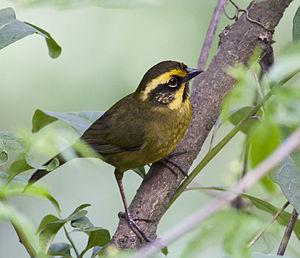
La province de Tucumán est une province de l'Argentine située au nord-ouest du pays. Elle a pour capitale la ville de San Miguel de Tucumán.
La province de Jujuy est une province argentine, située dans le nord-ouest du pays, limitée à l'est et au sud par la province de Salta, à l'ouest par le Chili et au nord par la Bolivie. Sa capitale est San Salvador de Jujuy.
Catamarca est une province du nord-ouest de l'Argentine. Elle est entourée des provinces de Salta au nord, Tucumán et Santiago del Estero à l'est, Córdoba au sud-est, et La Rioja au sud. À l'ouest, elle est contiguë au Chili.